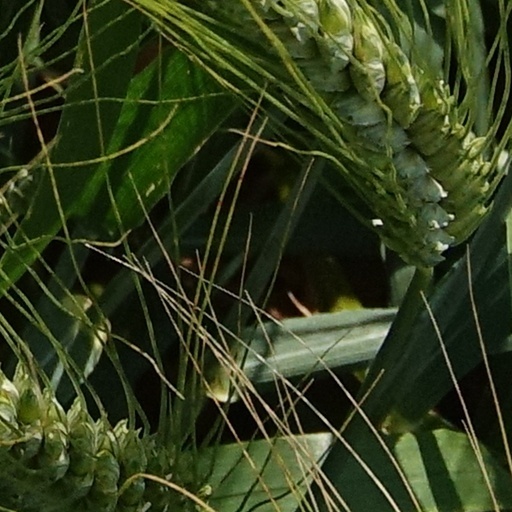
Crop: wheat